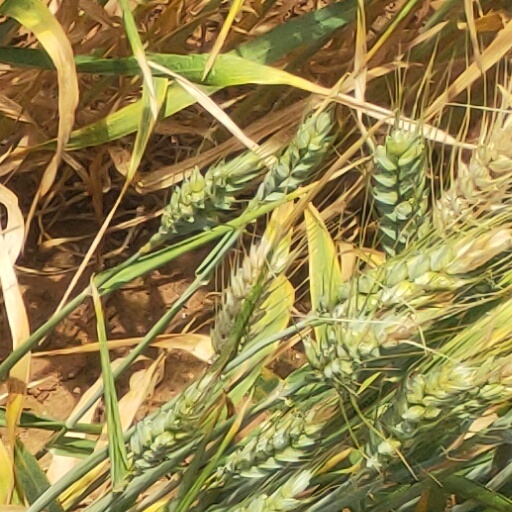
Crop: wheat